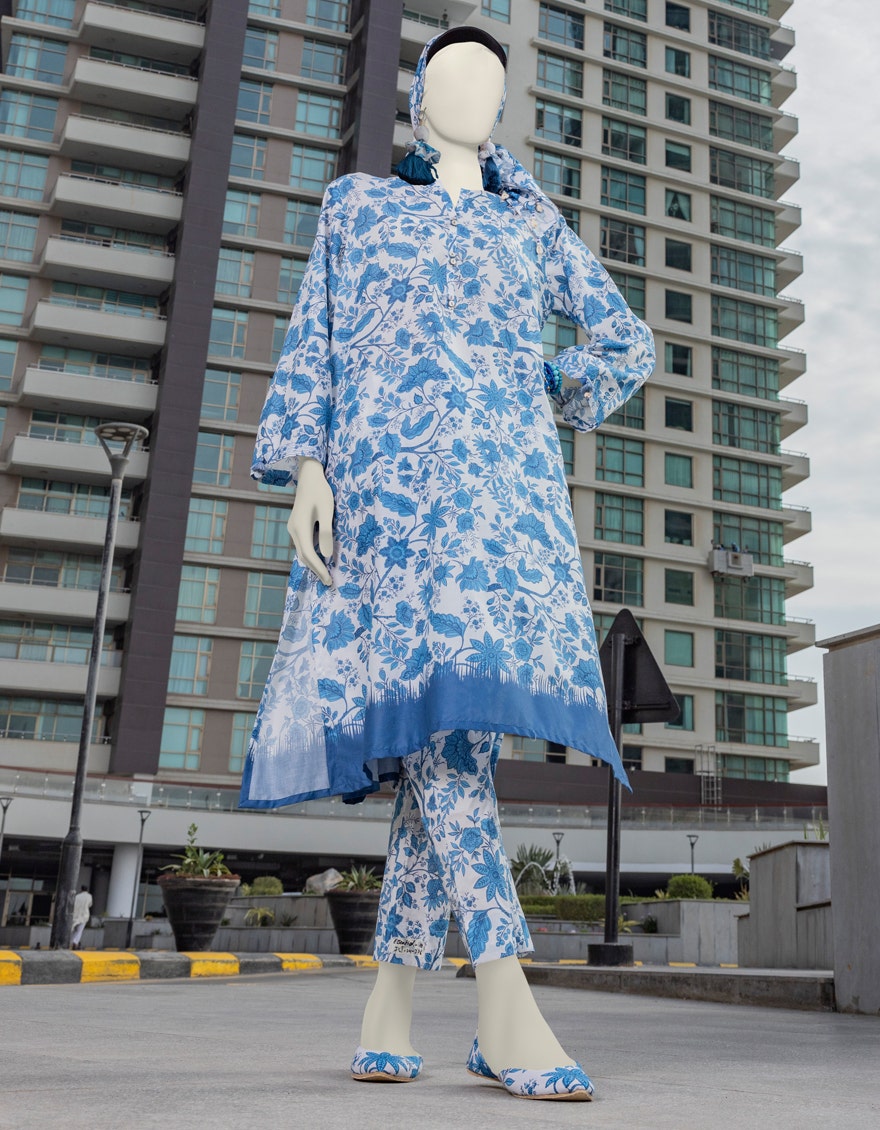
blue multi print cotton tunic dress